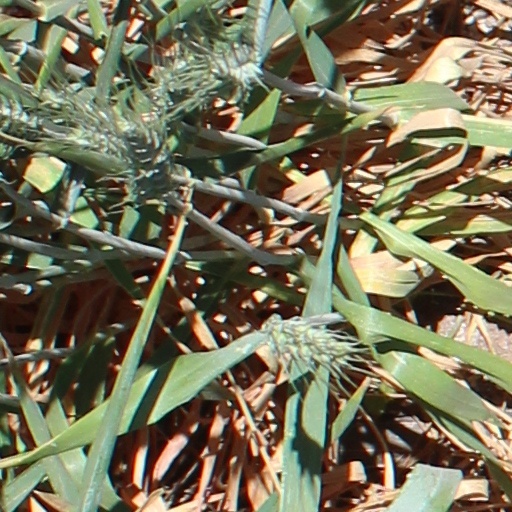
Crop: wheat